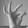
ASL letter: F